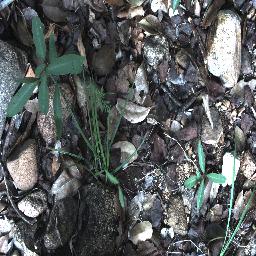
Label: rubber_vine